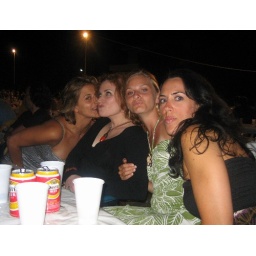
Out of plastic cups in a field on the island of Chios. Highbrow, indeed.